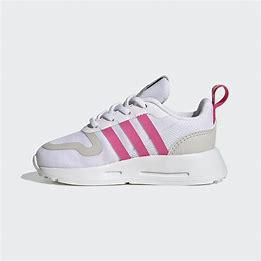
Brand: Adidas
Model: Multix